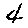
Label: 4